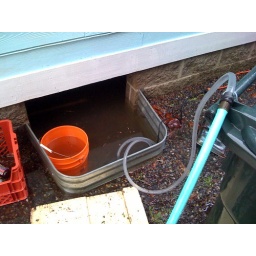
about 12 inches of water beneath the house